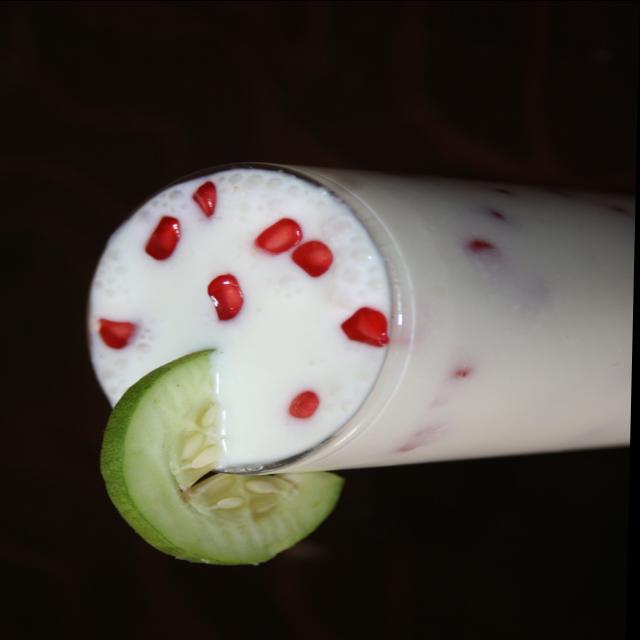
Dish: lassi